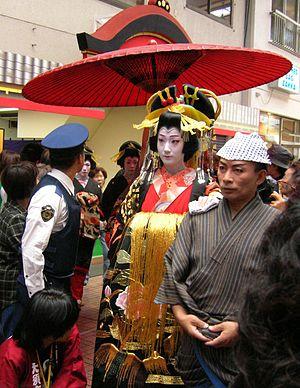
Les oiran étaient des courtisanes de haut-rang au Japon, célèbres en particulier au cours de l'époque d'Edo. Ce sont les principaux personnages du « monde des fleurs et des saules ». Les maisons où elles demeuraient se nommaient les « maisons vertes ». Elles se distinguent des prostituées ordinaires par leur maîtrise des arts, notamment la danse et le chant, et le fait que certaines soient devenues célèbres hors des quartiers de plaisirs.